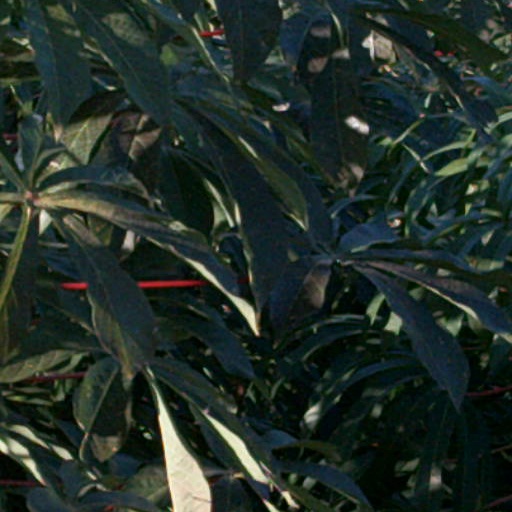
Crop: cassava